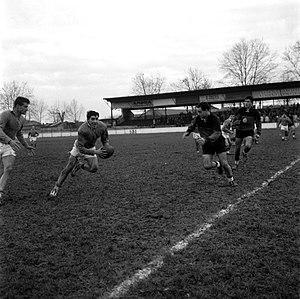
Stade Ernest Wallon. Le 28 Janvier 1962. Vue d'une phase de jeu lors de la rencontre entre Le Stade Toulousain et le Castres Olympique.
Le Castres olympique est un club français de rugby à XV situé à Castres, dans le Tarn. Créé en 1906, il évolue actuellement en Top 14.